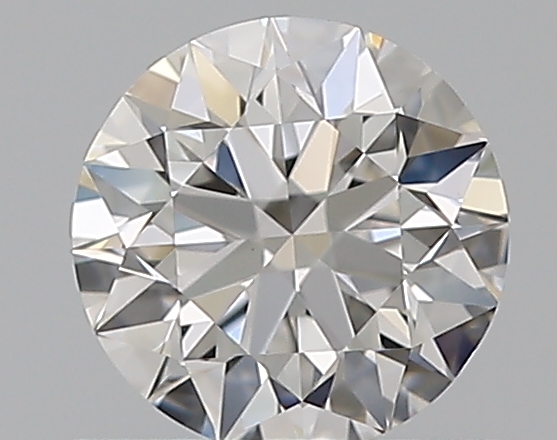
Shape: round
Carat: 0.55
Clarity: VS1
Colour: E
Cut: EX
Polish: EX
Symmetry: EX
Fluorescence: N
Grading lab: GIA
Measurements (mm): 5.21 x 5.24 x 3.27